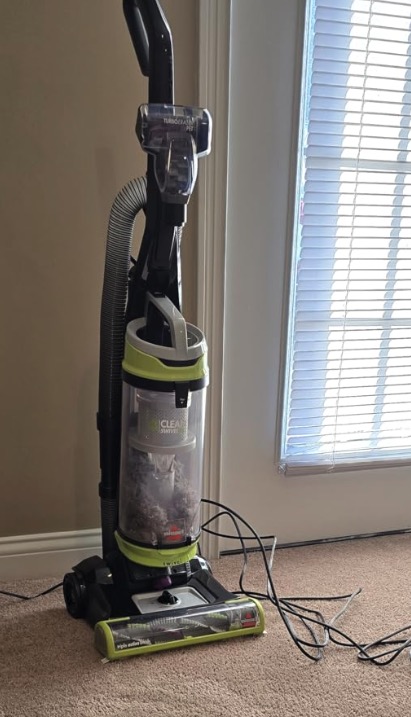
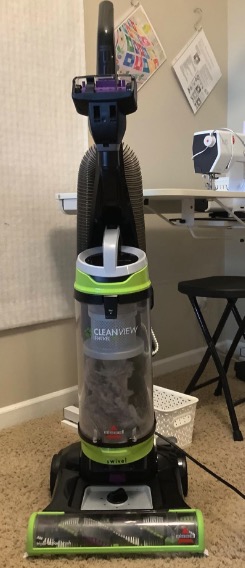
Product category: items_vacuum
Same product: yes